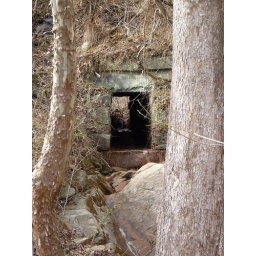
this culvert runs under the old railroad bed for the siding that served the Lynchburg Training School &amp;amp; Hospital